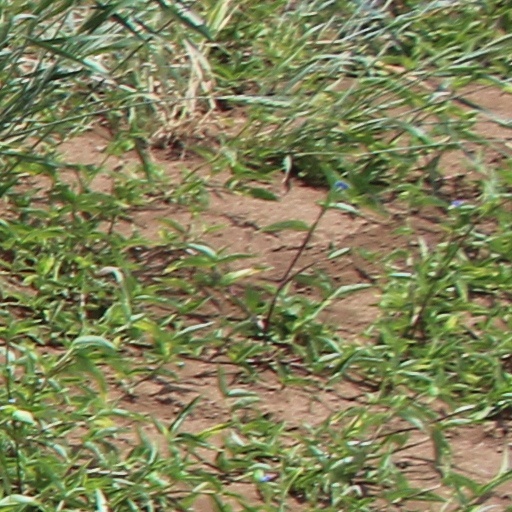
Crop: wheat